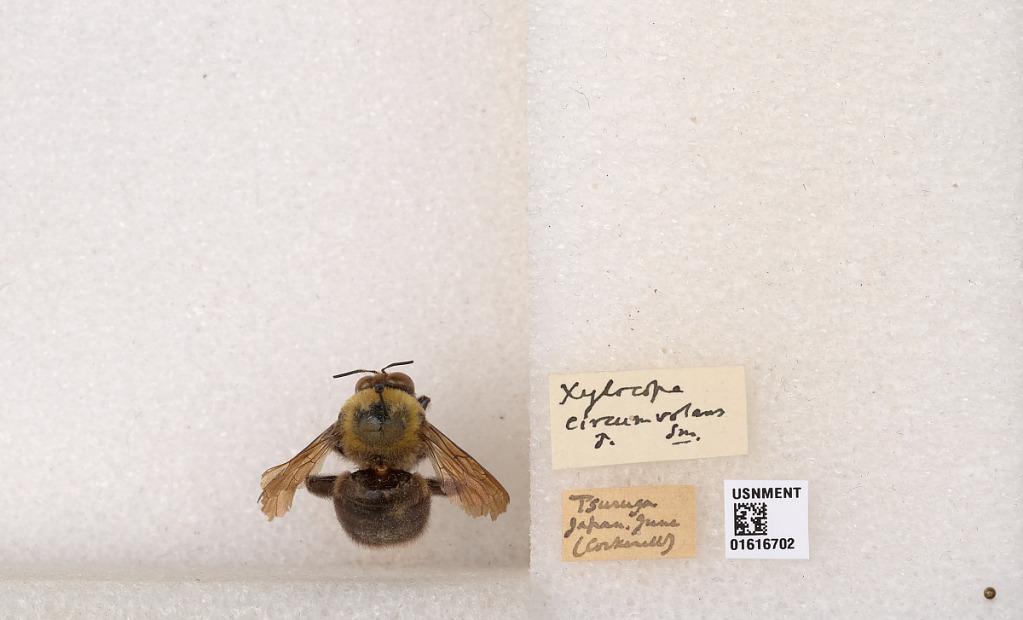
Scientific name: Xylocopa (Alloxylocopa) appendiculata appendiculata Smith
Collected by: Cockerell
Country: Japan
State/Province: Fukui
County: Tsuruga-shi
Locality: Tsuruga
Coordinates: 35.646, 136.071